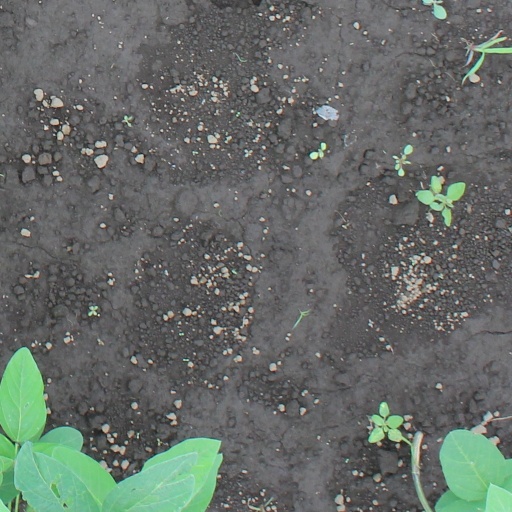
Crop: soybean